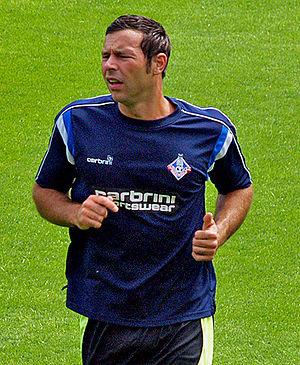
Paweł Abbott, né le 5 mai 1982 à York en Angleterre, est un footballeur professionnel anglo-polonais. Il joue au poste d'attaquant.